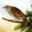
Label: bird